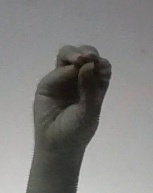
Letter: ha